Infanticide (zoology)

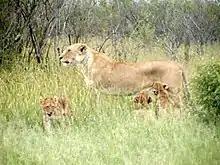
Lion cubs may be killed by males replacing other males in the pride.

In animals, infanticide involves the intentional killing of young offspring by a mature animal of the same species. Animal infanticide is studied in zoology, specifically in the field of ethology. Ovicide is the analogous destruction of eggs. The practice has been observed in many species throughout the animal kingdom, especially primates (primate infanticide) but including microscopic rotifers, insects, fish, amphibians, birds and mammals. Infanticide can be practiced by both males and females.